Femm-Isation

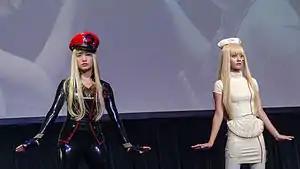
FEMM at J-Pop Summit 2015 in San Francisco; RiRi (left), LuLa (right)

Femm promoted "Femm-Isation" at numerous concert gigs and events. FEMM made their live performance debut at Tokyo's Baamm in Shinkiba. FEMM made their North American debut in mid-July 2014, performing at the Tokyo in Tulsa anime convention in Oklahoma. FEMM's second major performance was at Tokyo's newly hosted Twerk 'Em All; this was the host party for FEMM's single "Fxxk Boyz Get Money" as well as previous material. FEMM performed a one-night only show for Dutch recording artist and songwriter Eva Simons' Japanese leg tour, and the next day, they performed all of the album tracks at their Femm-Isation Vol.3 concert at Hatsudai Tamai Hospital.